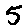
Label: 5